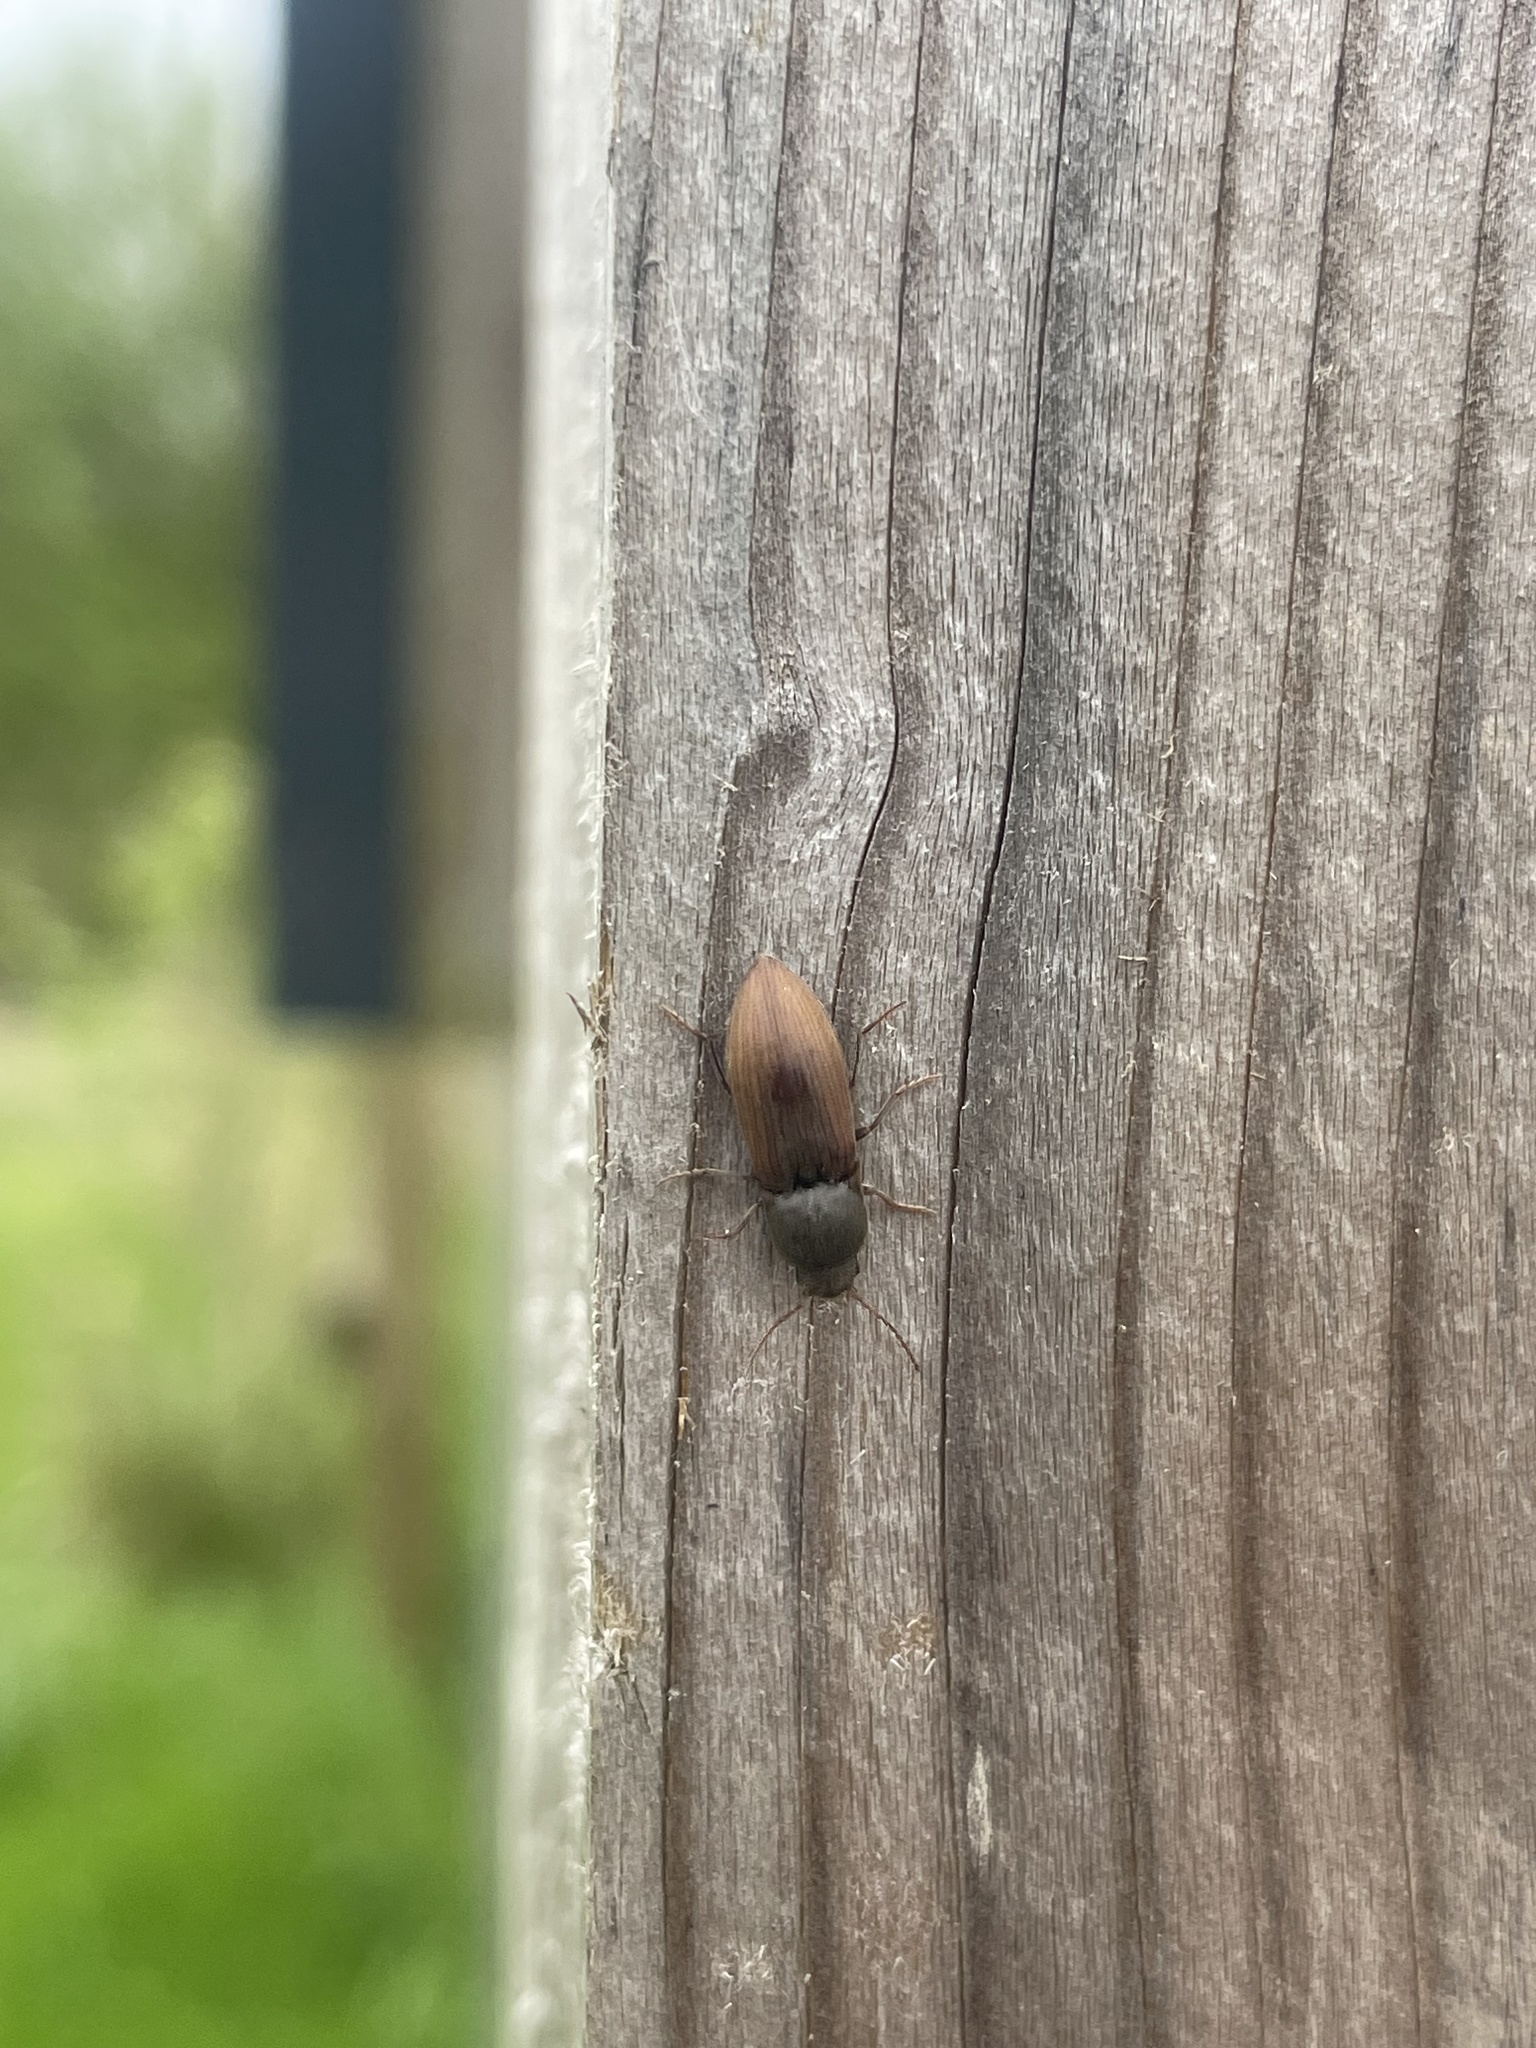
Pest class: clickbeetles_wireworms